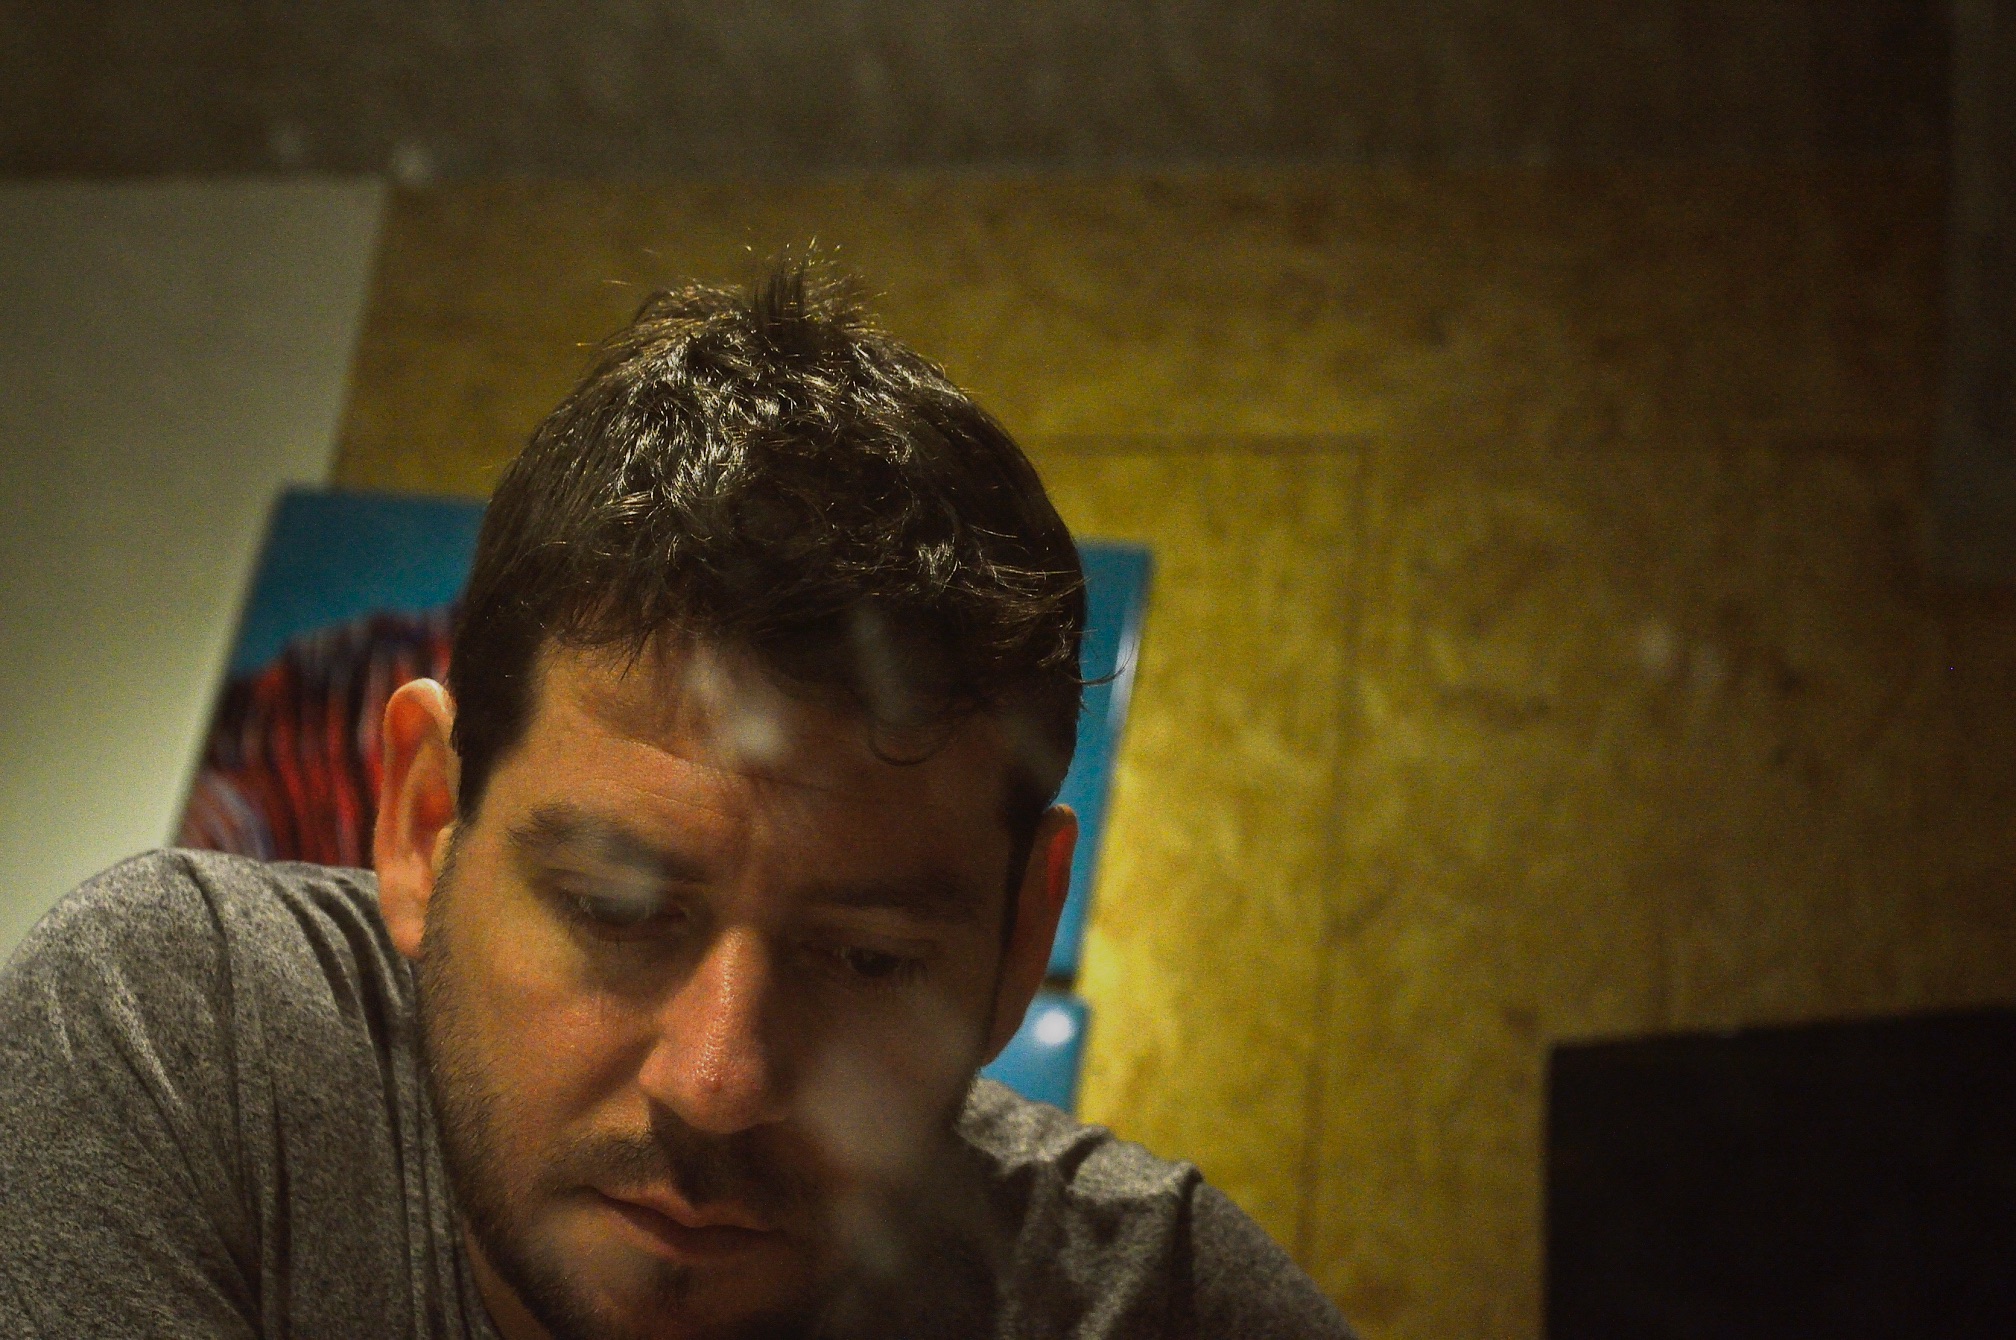
man, male, temple